Barry Switzer

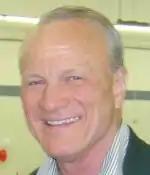
Switzer in 2006

Barry Layne Switzer (born October 5, 1937) is an American former college and professional football coach. He served for 16 years as head football coach at the University of Oklahoma and four years as head coach of the Dallas Cowboys of the National Football League (NFL). He won three national championships at Oklahoma, and led the Cowboys to win Super Bowl XXX against the Pittsburgh Steelers. He has one of the highest winning percentages of any college football coach in history, and is the second of only three head coaches to win both a college football national championship and a Super Bowl: the others are his Cowboys predecessor Jimmy Johnson and Pete Carroll of the Seattle Seahawks.